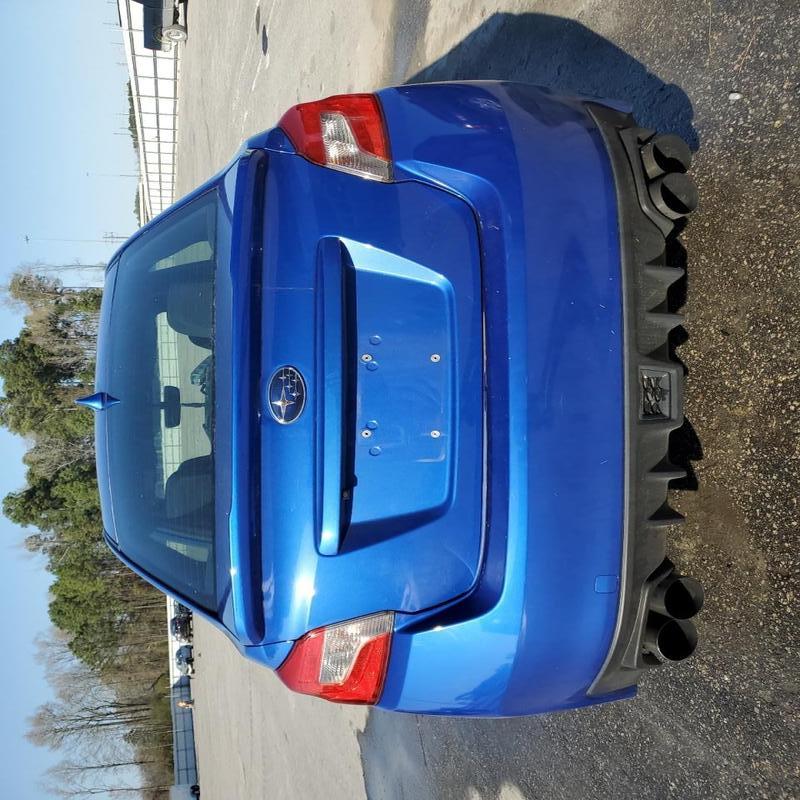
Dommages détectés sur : plaque d'immatriculation arrière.
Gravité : mineur